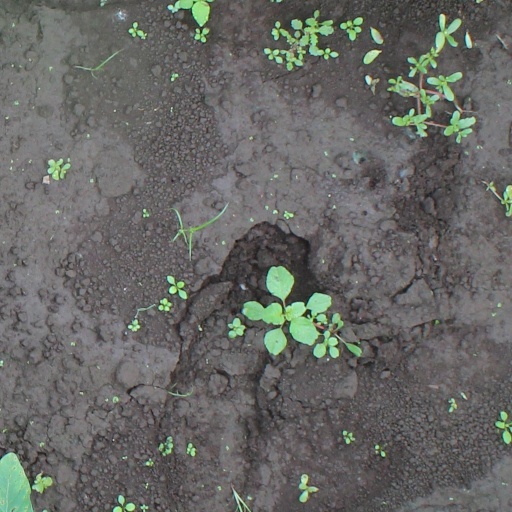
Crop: soybean